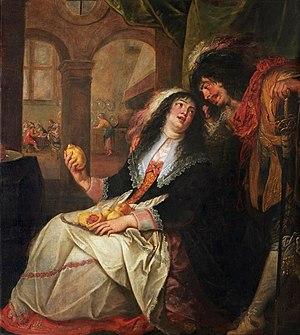
Le Musée départemental de Flandre situé à Cassel dans le Nord a rouvert ses portes le 23 octobre 2010, après treize années de fermeture. D'importants travaux de restauration ont permis de redonner une nouvelle jeunesse à l'Hôtel de la Noble Cour qui abrite le musée depuis 1964. Siège de la l'ancienne châtellenie de Cassel et doté d'une cour, ce bâtiment qui domine la place frappe par sa façade conjuguant architecture flamande et éléments de vocabulaire de la Renaissance italienne. Les collections très hétéroclites, composées d'environ 6000 pièces, permettent de donner à voir sur la diversité de la culture flamande. Le parcours a donc été pensé non pas de manière chronologique ou thématique, mais sous la forme de diptyques qui favorisent le dialogue entre les domaines artistiques. Cette approche culturelle permet aussi décloisonner les points de vue et d'intégrer dans le parcours permanent l'art contemporain.